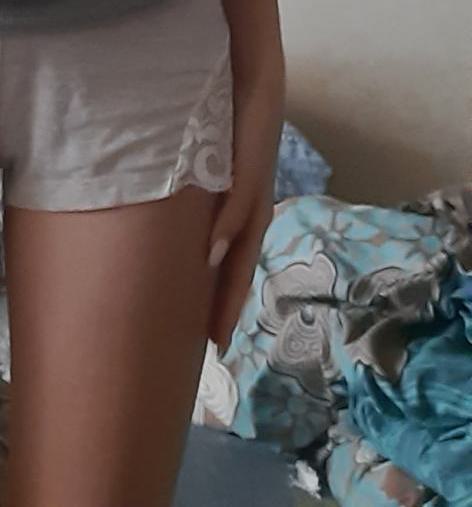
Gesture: no_gesture